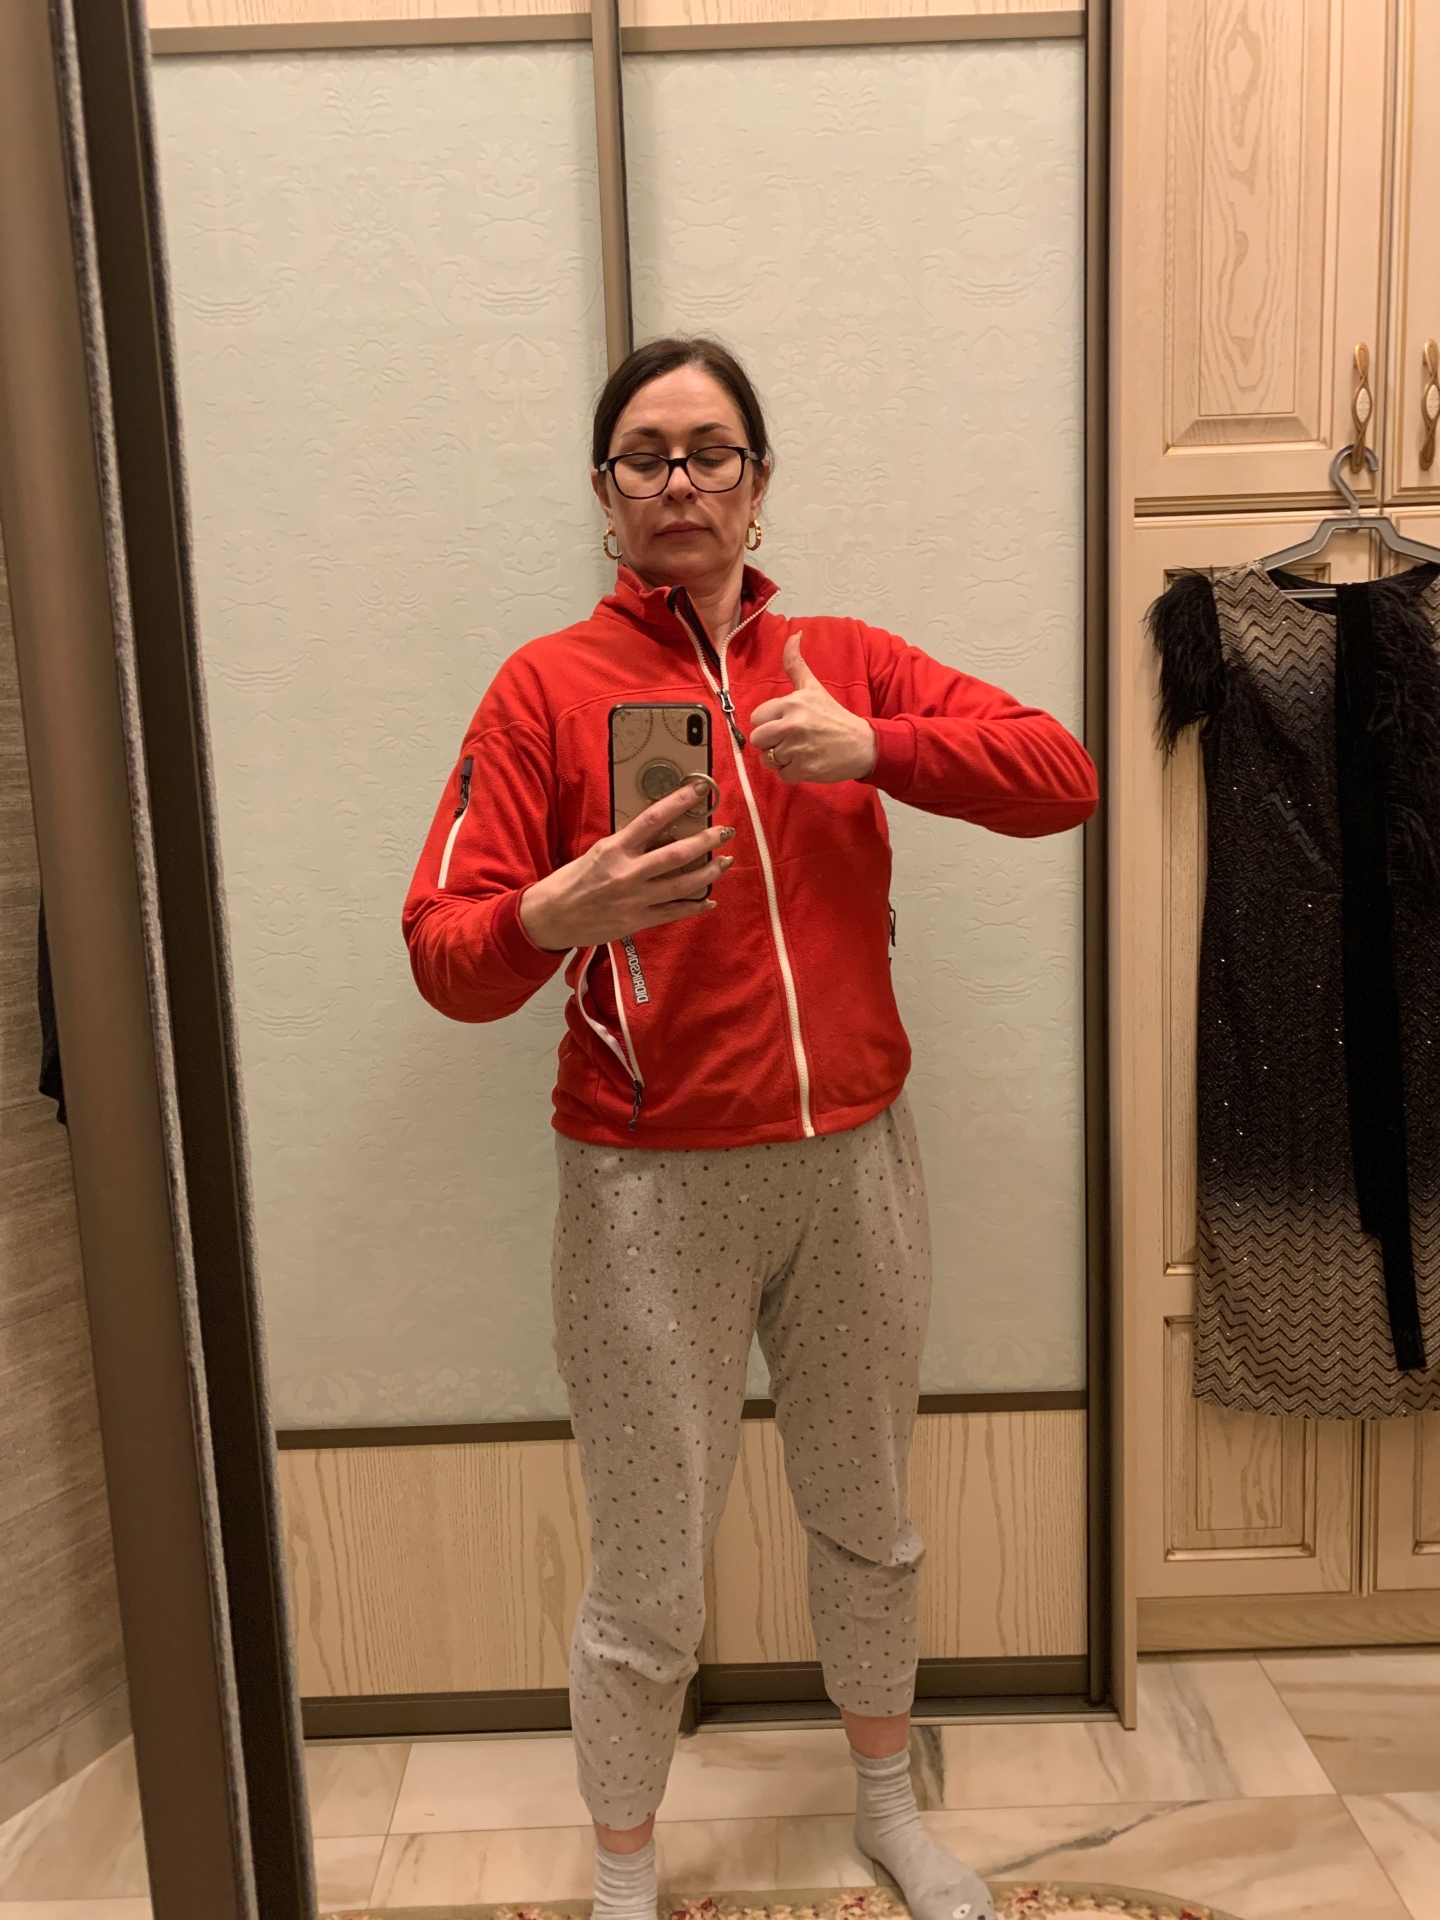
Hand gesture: like